The Hidden Hand (band)

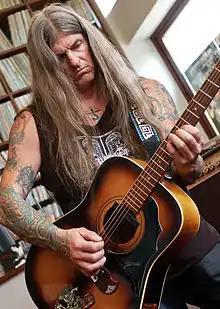
Frontman Scott "Wino" Weinrich

The Hidden Hand was an American stoner rock and doom metal band from Maryland, formed in 2002 and dissolved in 2007.